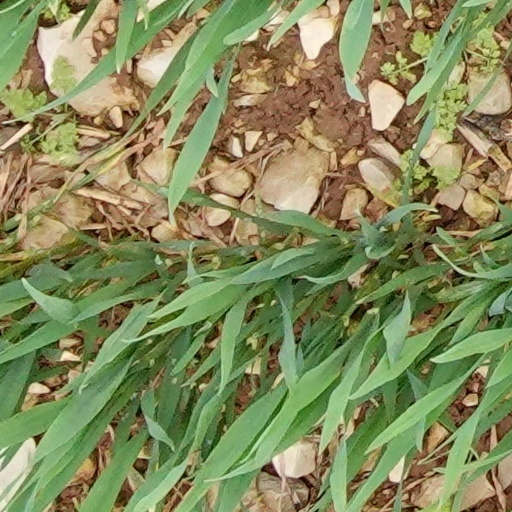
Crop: wheat